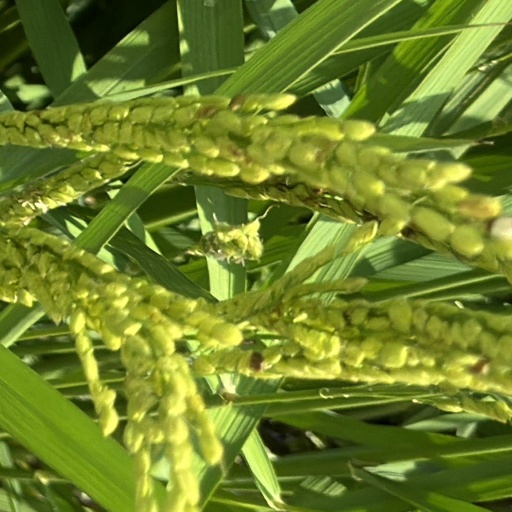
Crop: rice